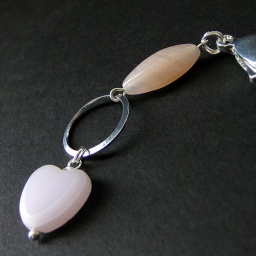
Light pink glass beads, a heart shaped dangle and a seamless silver ring combine in this handmade charm.